2024 A-League Men Grand Final

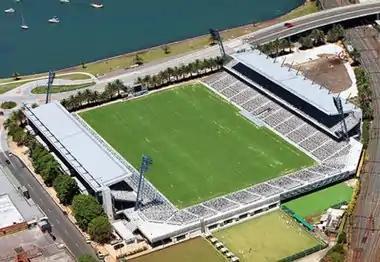
The match was held at Central Coast Stadium

The 2024 A-League Men Grand Final, known officially as the Isuzu UTE A-League Grand Final, was a soccer match that was played between Central Coast Mariners and Melbourne Victory on 25 May 2024 at Central Coast Stadium in Gosford, Australia. The match determined the champions of the A-League Men and was the 19th A-League Men Grand Final, the culmination of the 2023–24 season. This was the first Grand Final since 2019 to not feature Melbourne City.